TOPBP1

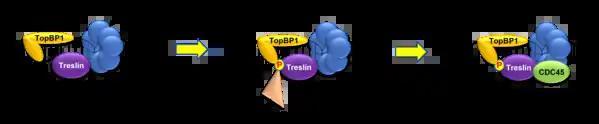
As the cell enters S phase, the MCM complex is loaded onto double stranded DNA in anticipation of replication. Treslin is phosphorylated by the cell cycle checkpoint kinase CDK2, which allows it to interact with TOPBP1. The Treslin-TOPBP1 complex recruits CDC45 to the MCM complex and DNA replication is officially initiated.

Human TOPBP1 is required for the initiation of DNA replication through its association with the proteins Treslin, CDC45, and RecQ4. In yeast, the TOPBP1 homologue Dpb11 has been shown to recruit DNA polymerase ε (Polε) and the GINs complex to the origin of replication which has been pre-loaded with the minichromosome maintenance (MCM) complex. It accomplishes this by binding to Sld2 (Polε associated factor) and Sld3 (CDC45 associated factor) in a cyclin dependent kinase (CDK) phosphorylation dependent manner. This leads to the formation of the pre-initiation complex, i.e. the CDC45–MCM–GINS (CMG) replicative helicase. In summary, TOPBP1 acts as a scaffolding protein that facilitates the interactions necessary to form the DNA replication pre-initiation complex. In humans the mechanism is not fully understood yet, but TOPBP1 interacts with RecQ4 (Sld2) and Treslin (Sld3).